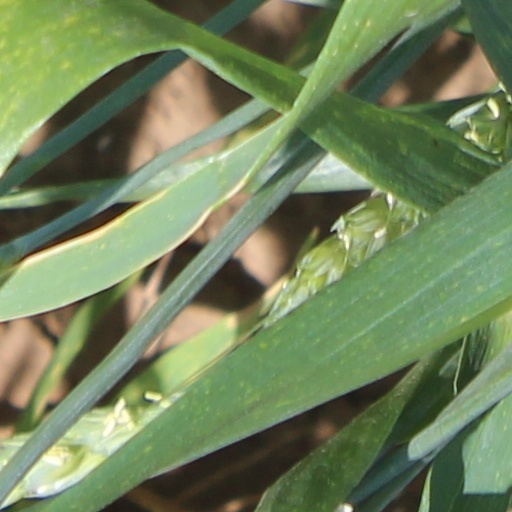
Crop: wheat